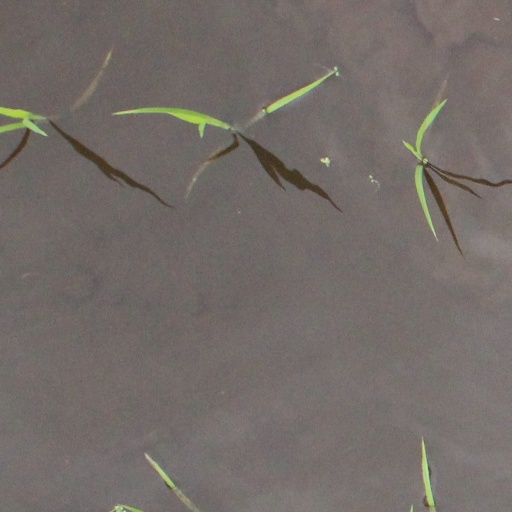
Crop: rice